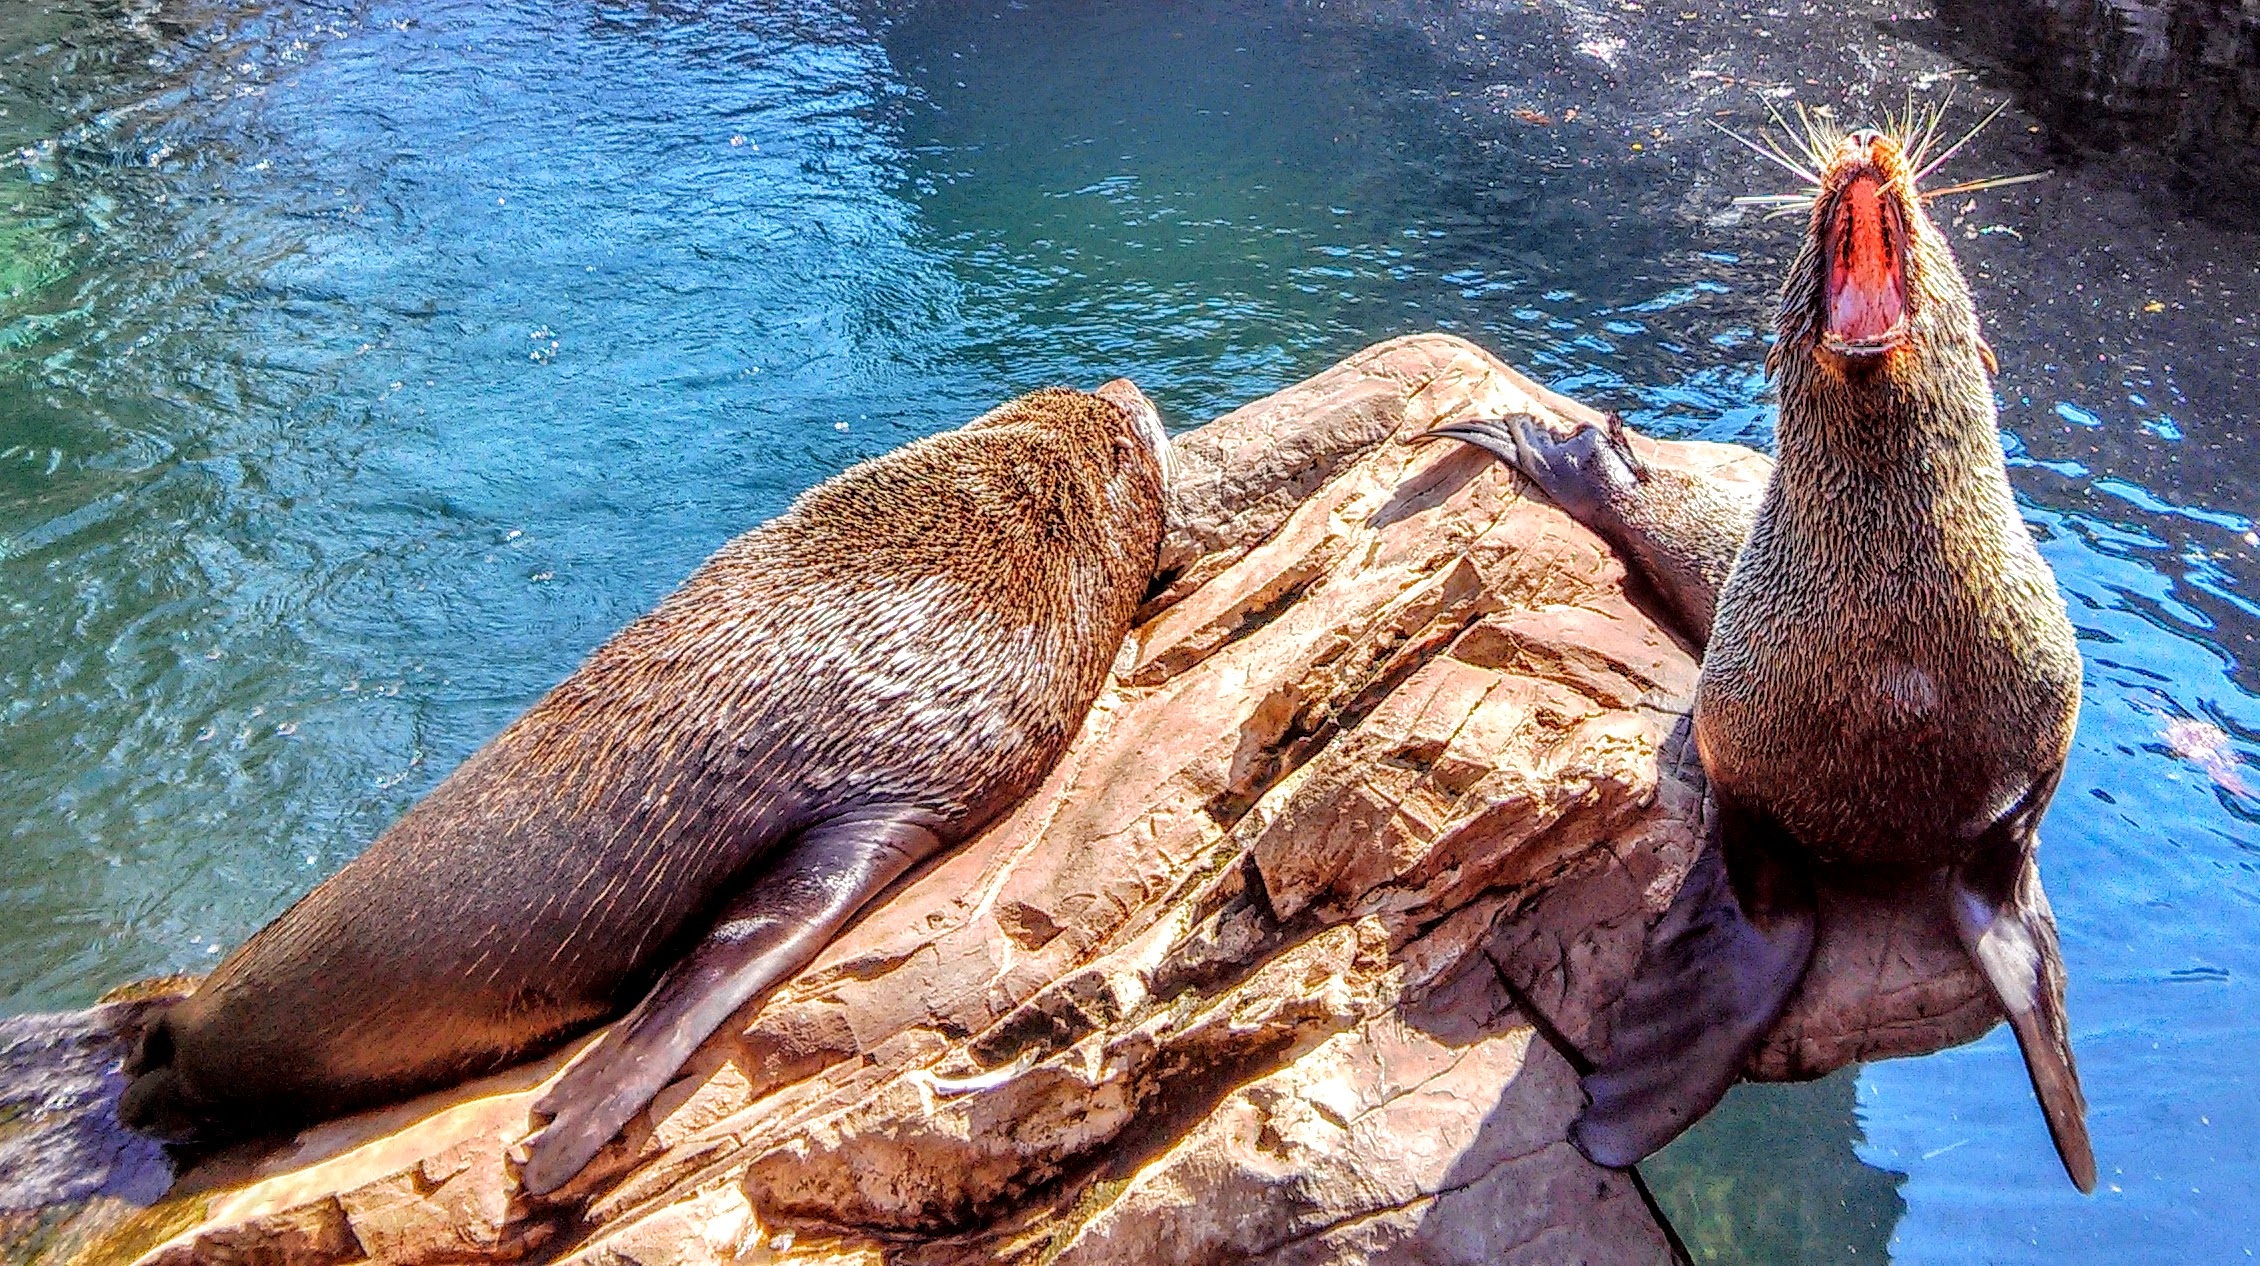
sea, water, rock, wildlife, seal, fauna, roar, seals, marine mammal